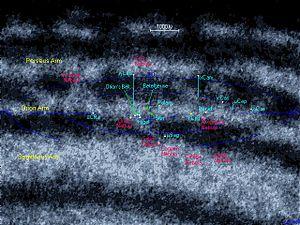
Photo du bras d'Orion et de son voisinage. Русский: Карта рукава Ориона галактики Млечный путь